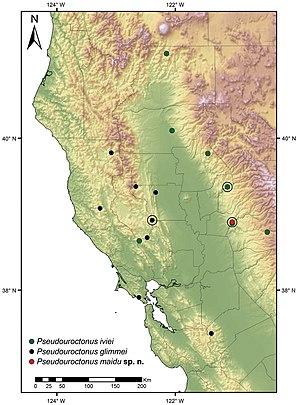
Graemeloweus est un genre de scorpions de la famille des Vaejovidae.